Pasqual Piñón

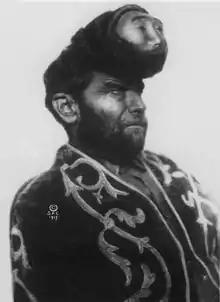
Piñón in 1917

Pasqual Piñón (1889–1929), known as Pedro The Two-Headed Mexican, or Pascual Piñón, was a performer with the Sells-Floto Circus in the early 1900s.